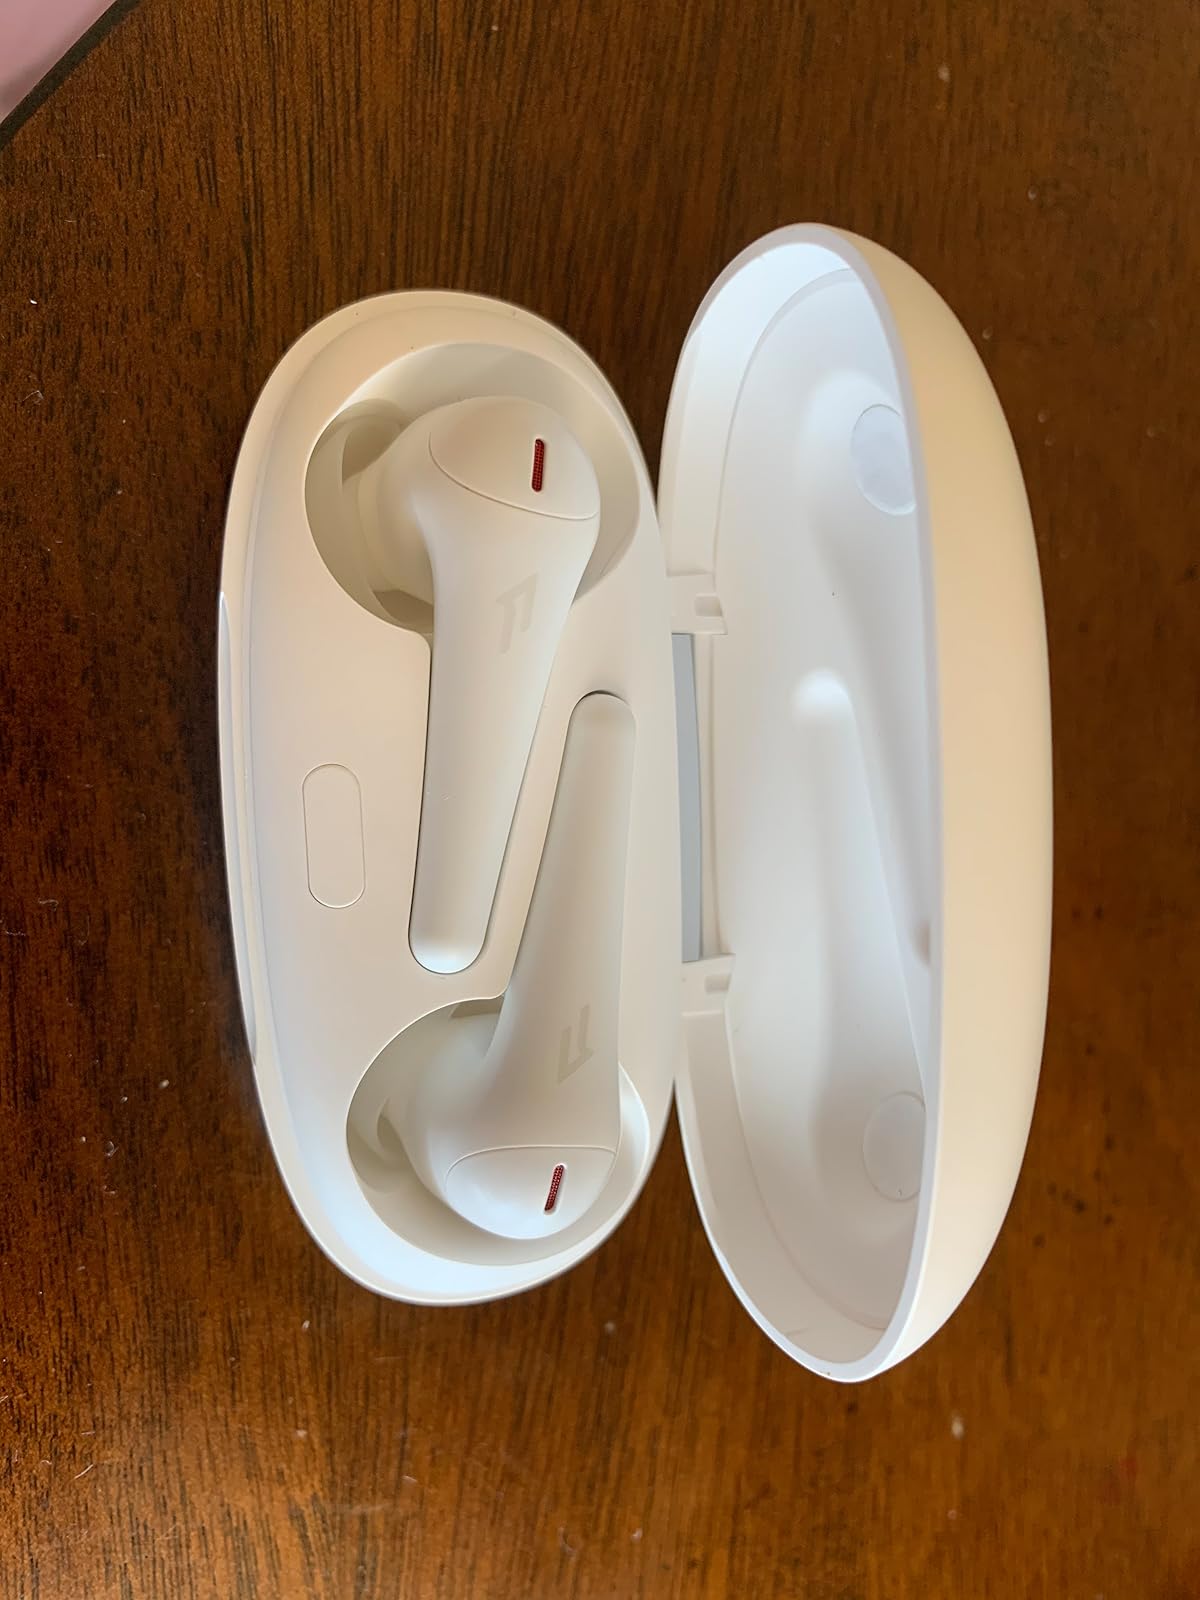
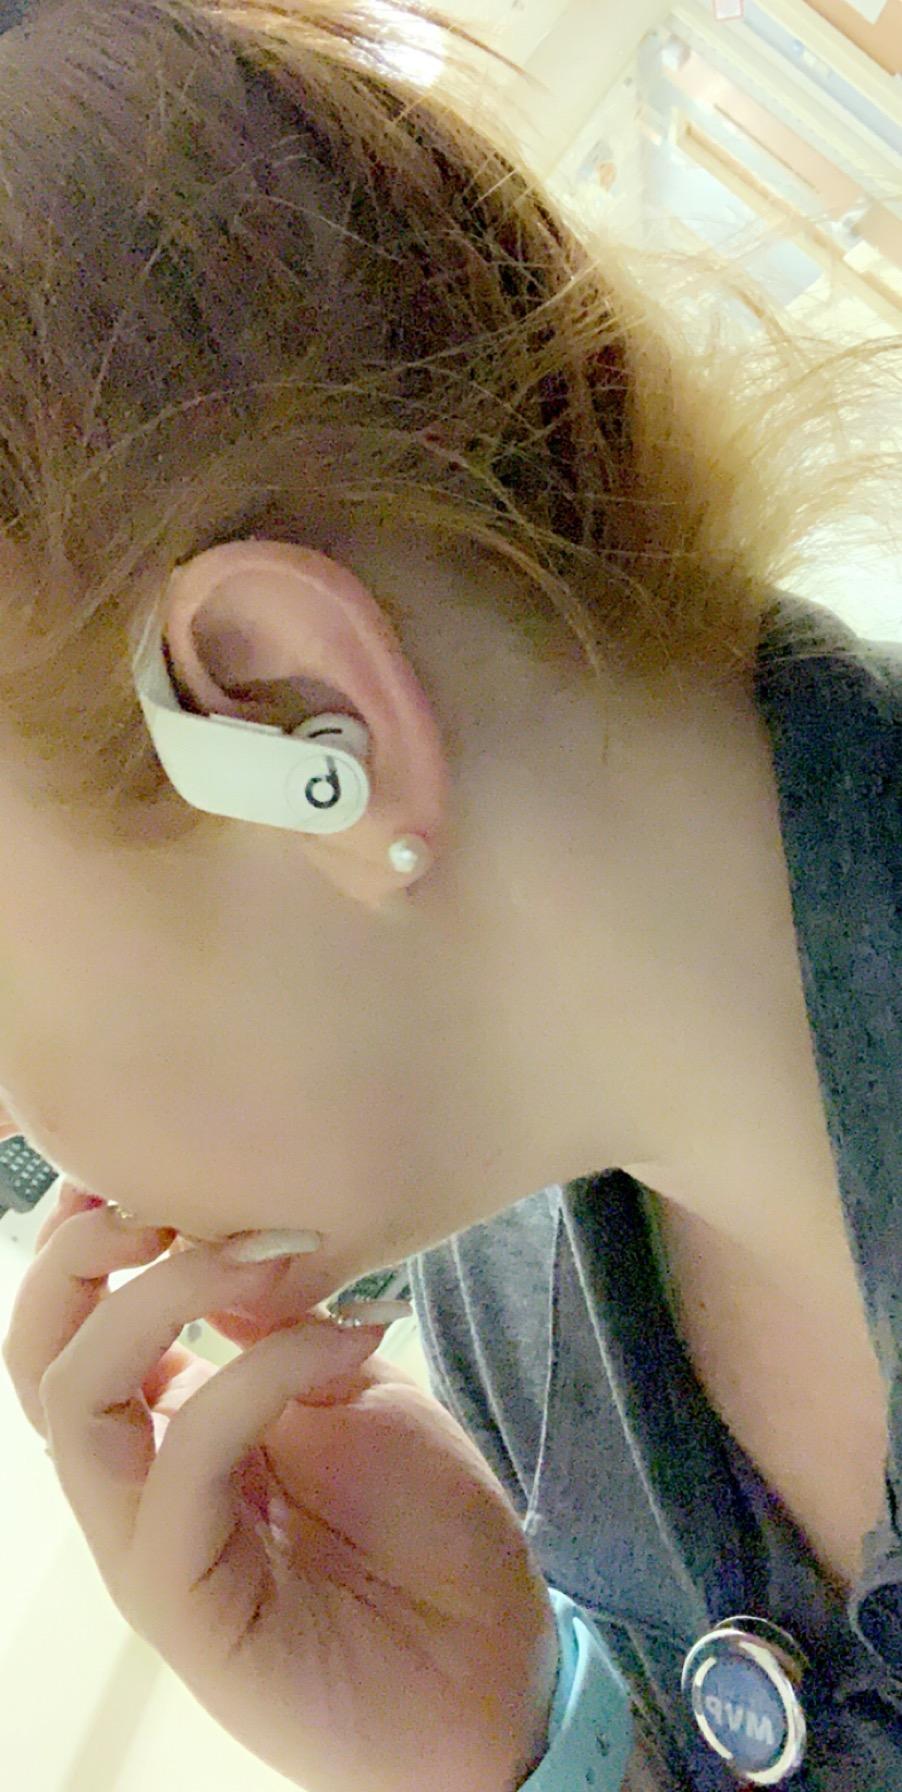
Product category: earbuds
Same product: no